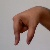
The image shows a hand gesture representing the letter 'Q' in Indian Sign Language.